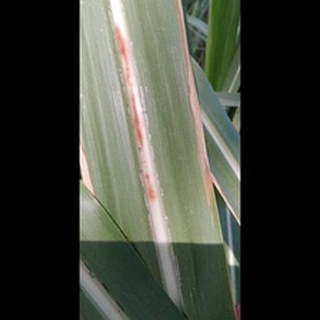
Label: sugarcane_red_rot